Lindsay Eddie

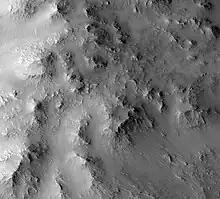
Eddie Crater central peak on mars

The Eddie crater on Mars is an 89 kilometer wide crater named in his honour.